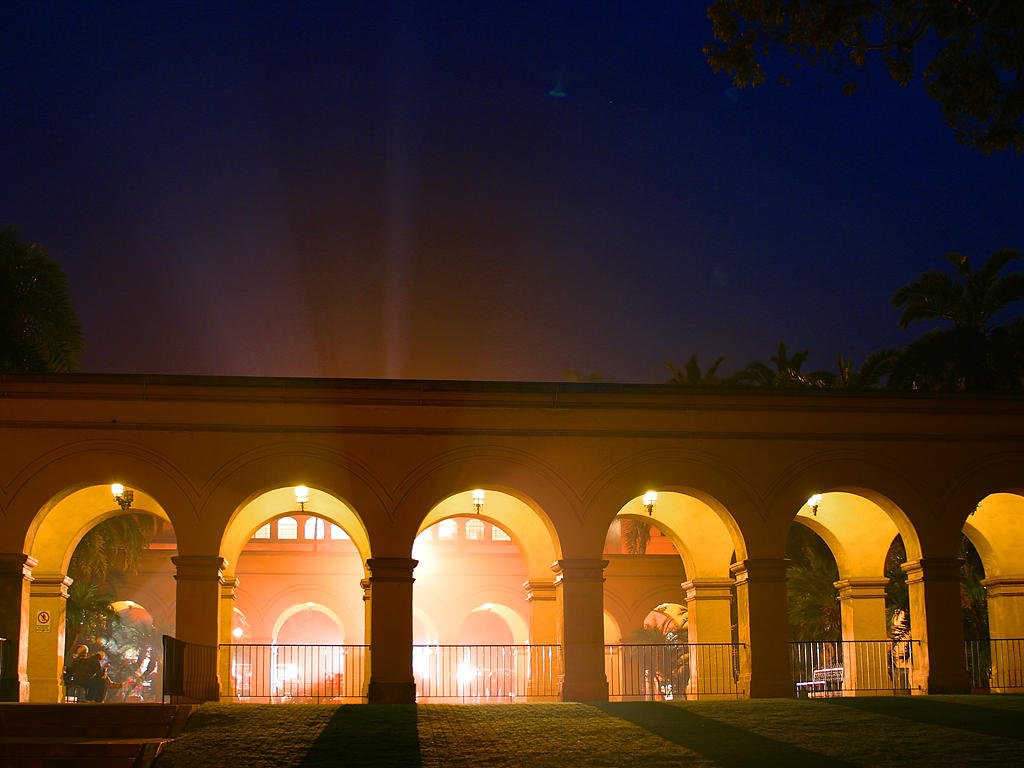
light, sunset, night, sunlight, morning, dusk, evening, reflection, darkness, lighting, archway, light beam, balboa park